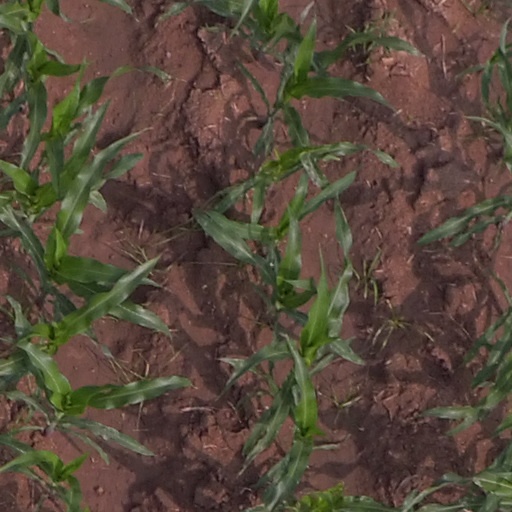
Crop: maize; corn